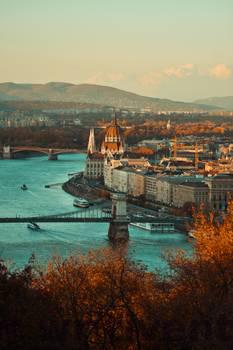
Label: Watermark